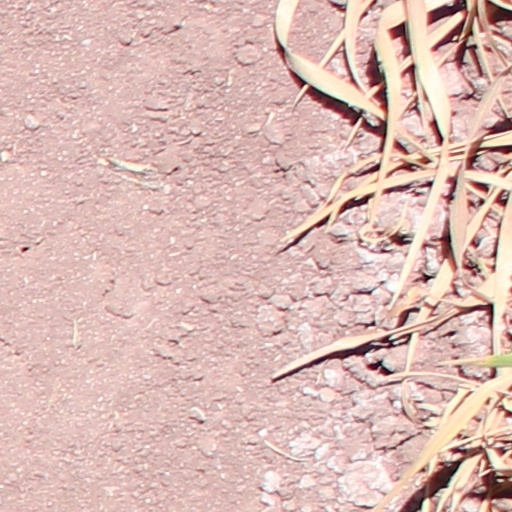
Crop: wheat